Confectionery

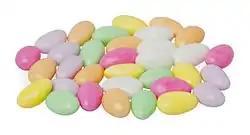
Jordan almonds. Sugar-coated nuts or spices for non-medicinal purposes marked the beginning of confectionery in late medieval England.

Before sugar was readily available in the ancient western world, confectionery was based on honey. Honey was used in Ancient China, Ancient India, Ancient Egypt, Ancient Greece and Ancient Rome to coat fruits and flowers to preserve them or to create sweetmeats. Between the 6th and 4th centuries BCE, the Persians, followed by the Greeks, made contact with the Indian subcontinent and its "reeds that produce honey without bees". They adopted and then spread sugar and sugarcane agriculture. Sugarcane is indigenous to tropical Indian subcontinent and Southeast Asia.